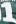
Number: 1